Saint-Marc

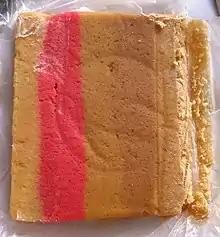
Dous Makos (Haitian Fudge)

Food plays a large role in the life of people in St. Marc. Meals are an important part of normal daily social interaction. For the most part, cooking is done outside to avoid overheating and moisture collection inside.